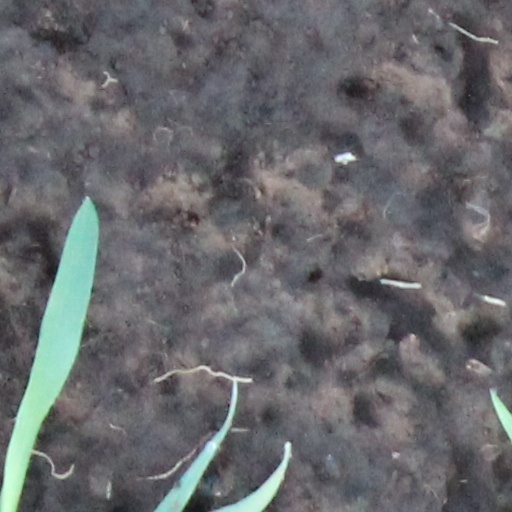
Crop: wheat